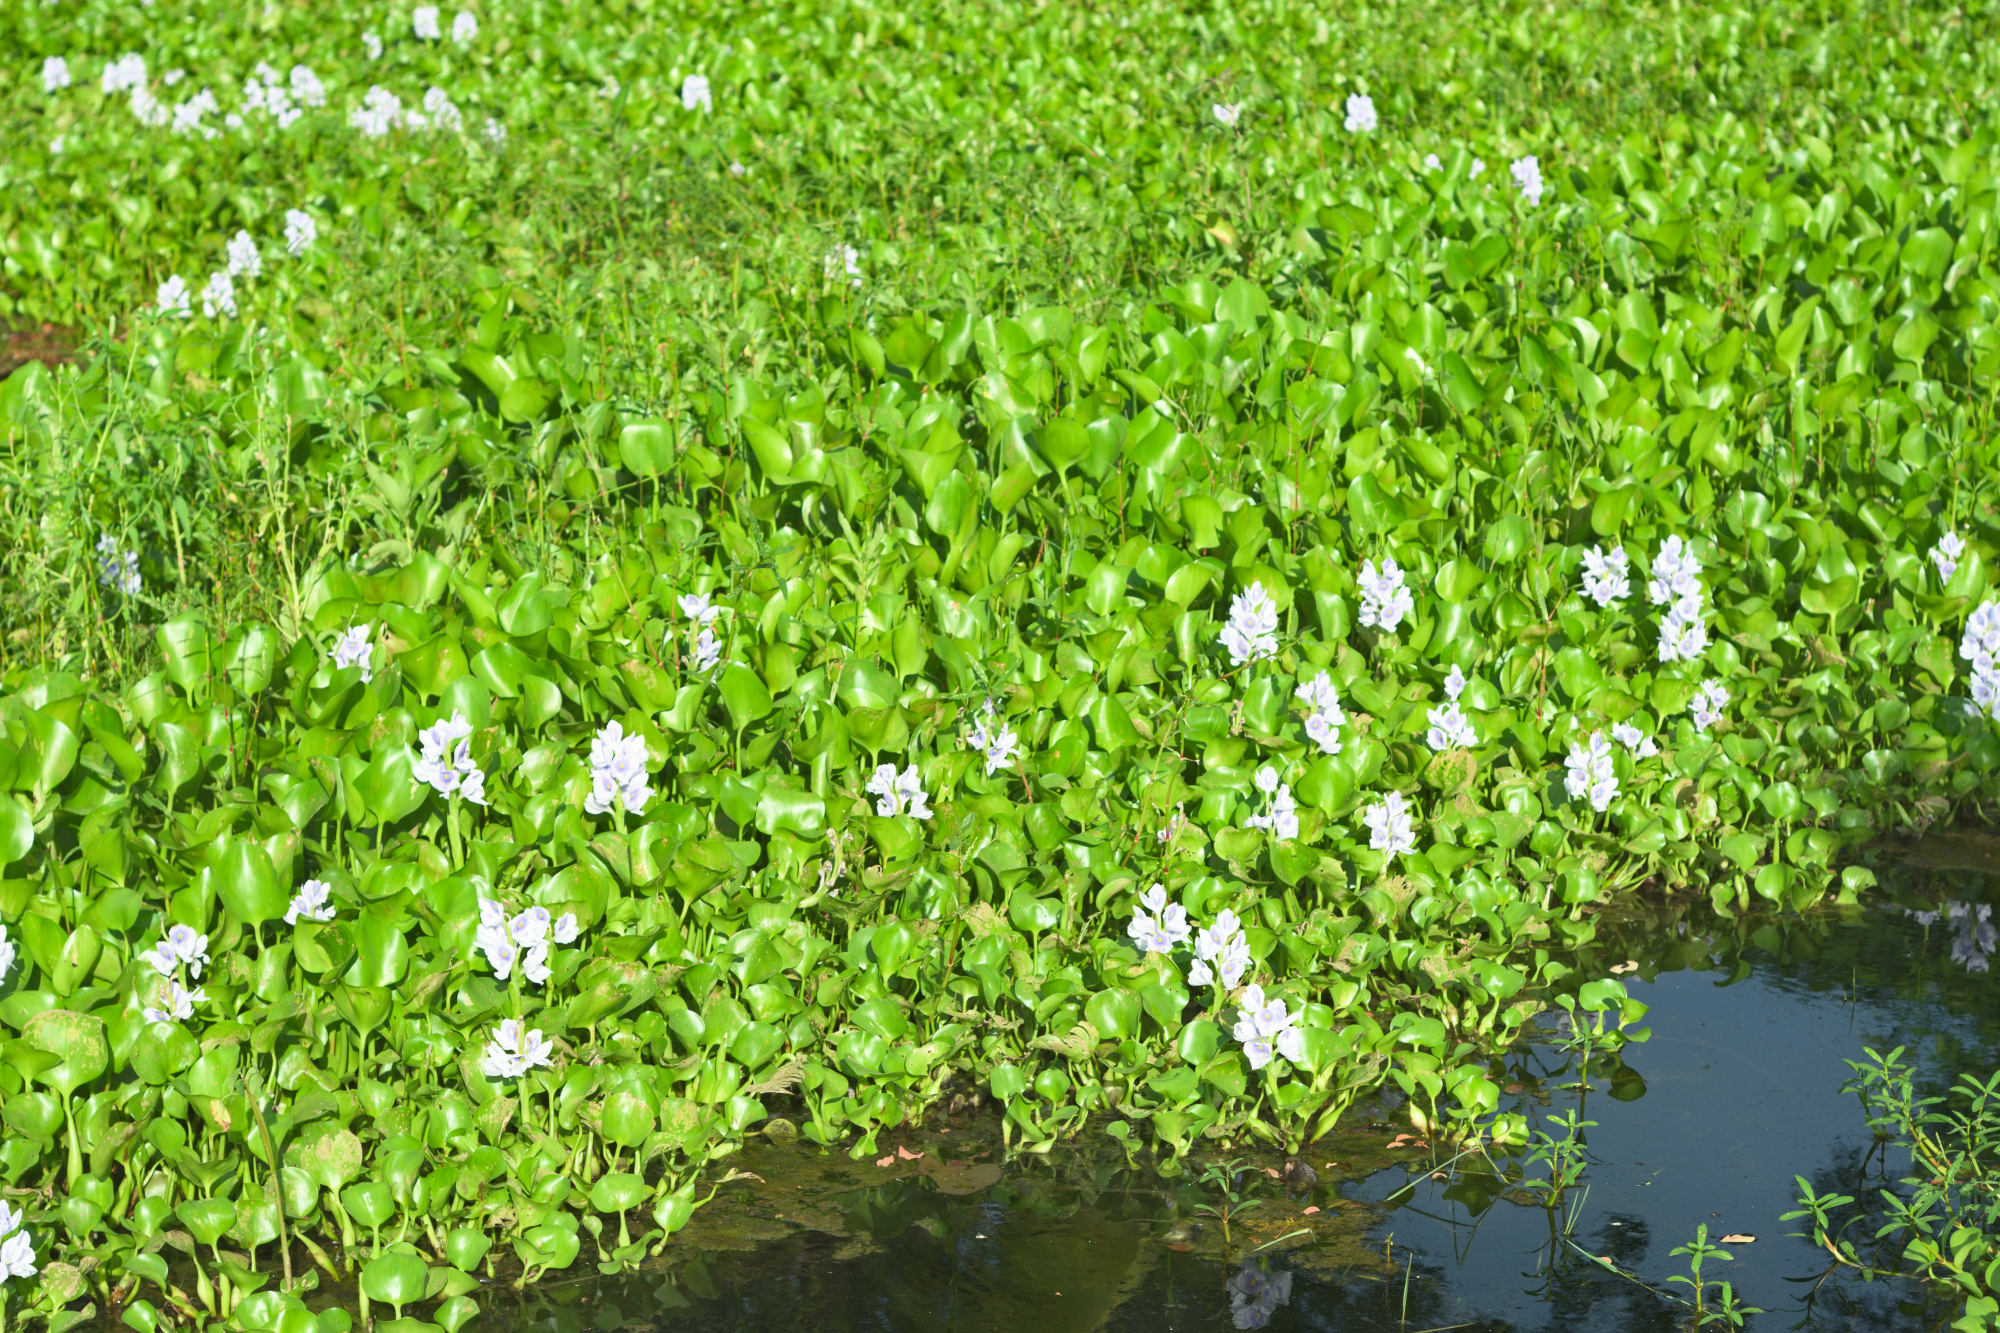
Water Hyacinth - Khurushkul Pond, Bangladesh
Water hyacinth (Eichhornia crassipes) coverage in a freshwater pond near Khurushkul, Cox's Bazar, Bangladesh. Photographed on 9 August 2026 during the monsoon season. Follow-up survey of the pond documented in the June 2026 water lily / water hyacinth dataset.
Location: Khurushkul, Cox's Bazar, Chattogram, Bangladesh
Keywords: water hyacinth, Eichhornia crassipes, invasive aquatic plant, pond, freshwater wetland, monsoon, Bangladesh, Khurushkul, Cox's Bazar, botanical photography, aquatic vegetation, golamrob